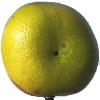
Label: Pomelo Sweetie 1